Fast Ethernet

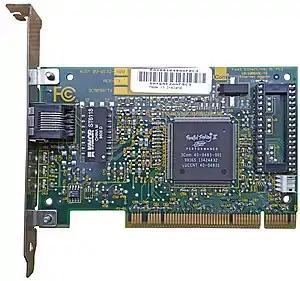
3Com 3C905B-TX 100BASE-TX PCI network interface card

100BASE-TX is the predominant form of Fast Ethernet, and runs over two pairs of wire inside a Category 5 or above cable. Cable distance between nodes can be up to . One pair is used for each direction, providing full-duplex operation at in each direction.